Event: Ecuador Earthquake
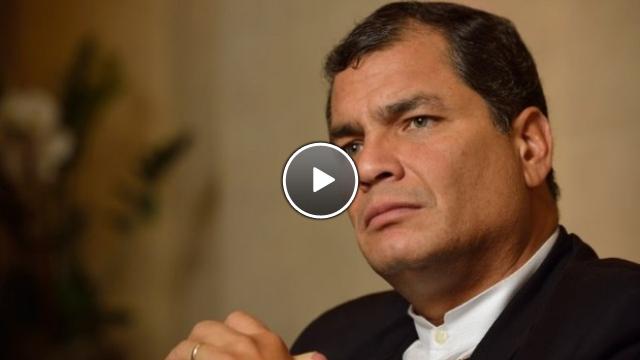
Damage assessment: no_damage